Transylvanian peasant revolt

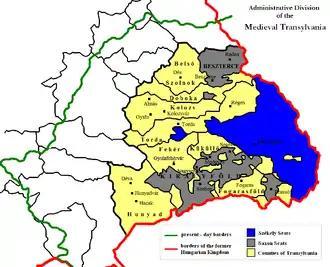
Administrative units in Transylvania in the Middle Ages

Transylvania ("the Land beyond the Forests") was a geographic region in the 15th-century Kingdom of Hungary. Four major ethnic groups – the Hungarians, Saxons, Székelys, and Vlachs (Romanians) – inhabited the territory. The Hungarians, the Hungarian-speaking Székelys, and the Saxons formed sedentary communities, living in villages and towns. Many of the Vlachs were shepherds, herding their flocks between the mountains and the lowlands, but the monarchs and other landowners granted them fiscal privileges to advance their settlement in arable lands from the second half of the century. The Vlachs initially enjoyed a special status, which included that they were to pay tax only on their sheep, but Vlach commoners who settled in royal or private estates quickly lost their liberties. For administrative purposes, Transylvania was divided into counties and seats. The seven Transylvanian counties were subjected to the authority of a high-ranking royal official, the voivode of Transylvania. The seats were the administrative units of the autonomous Saxon and Székely communities.